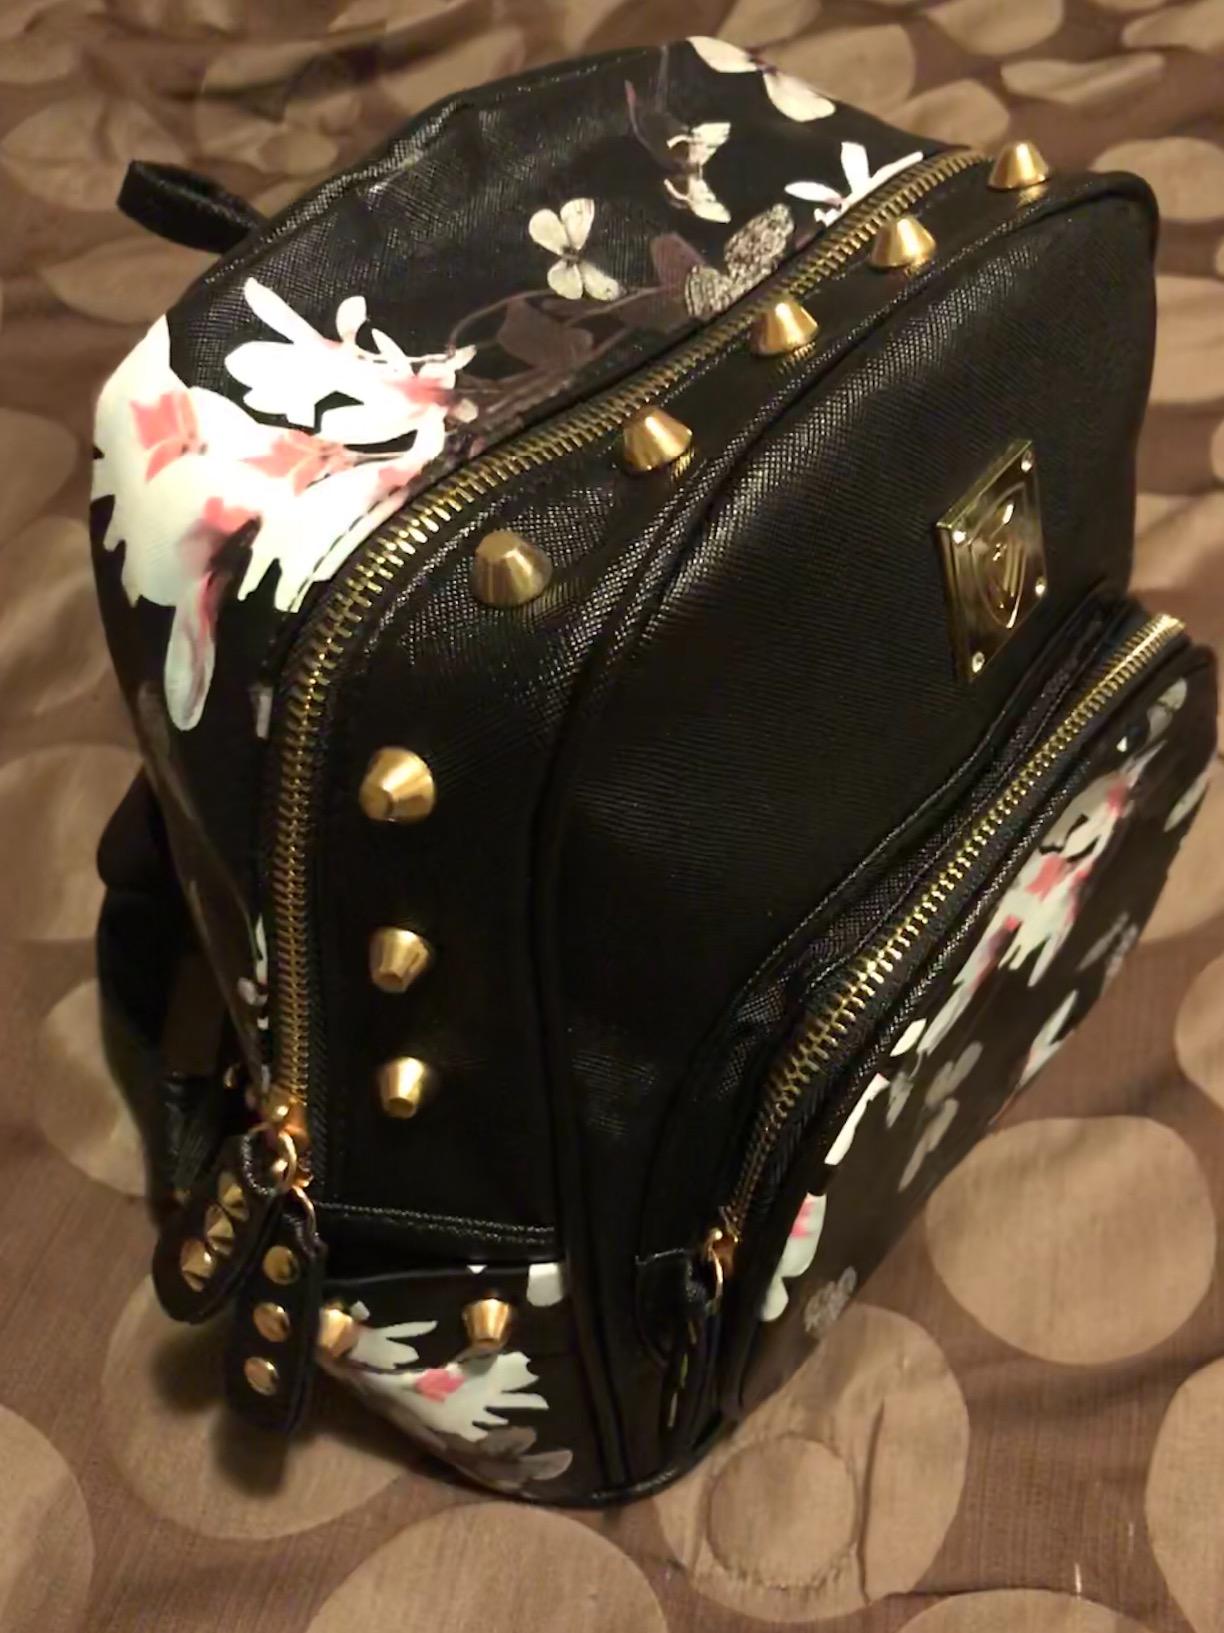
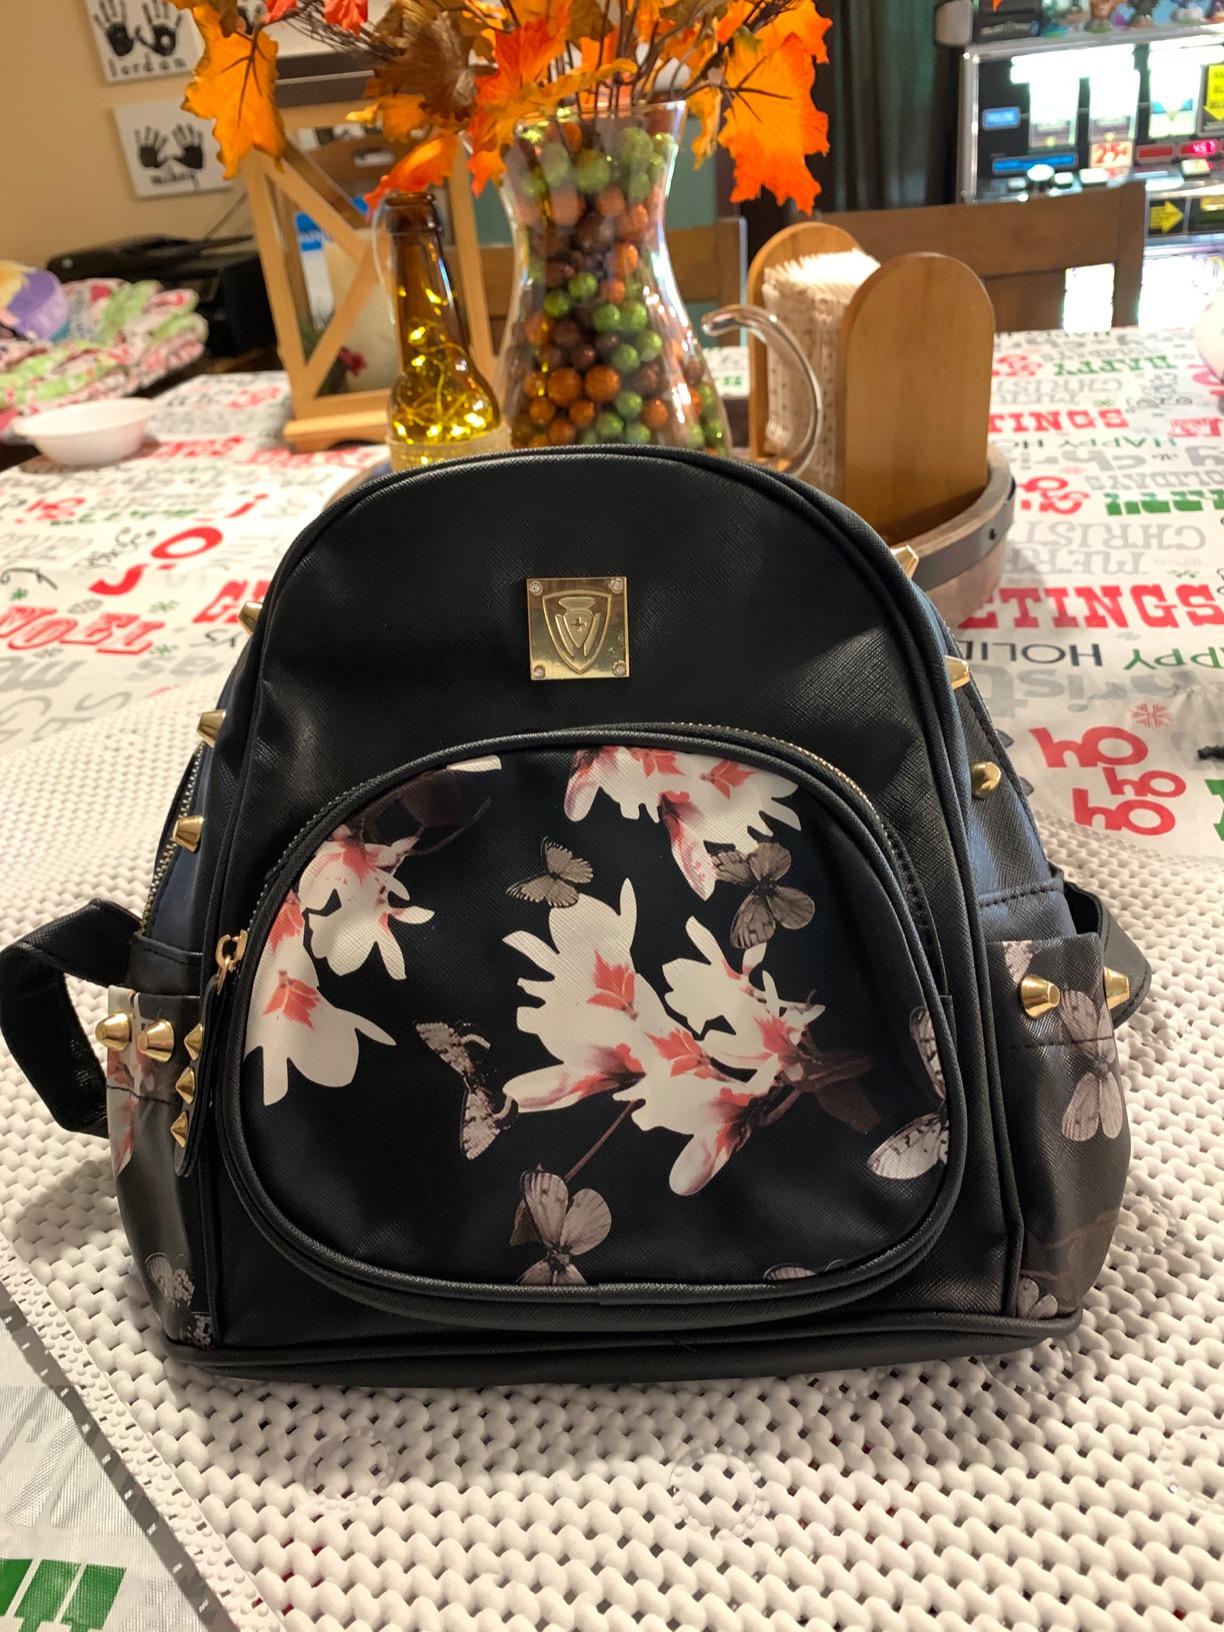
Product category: accessories_handbag
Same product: yes